TBC1D30

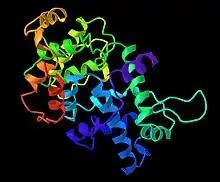
A prediction of the 3D structure of the TBC1D30 protein containing 275 of the 944 amino acids, including the RabGAP-TBC domain, modelled with 100% confidence. The colors show the direction of the protein, with red being the first amino acids, and blue/purple being the last amino acids.

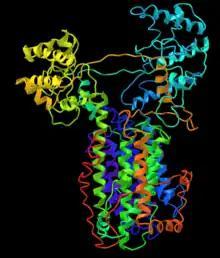
A proposed 3D structure for the TBC1D30 protein. The colors show the direction of the protein according to the colors of the rainbow, with red being the start and blue/purple being the end of the protein, or amino acid sequence.

TBC1D30 is a gene in the human genome that encodes the protein of the same name. This protein has two domains, one of which is involved in the processing of the Rab protein. Much of the function of this gene is not yet known, but it is expressed mostly in the brain and adrenal cortex.